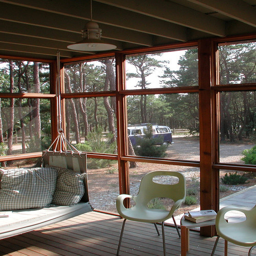
this is an example of an eclectic screened - in porch design with decking and a roof extension .